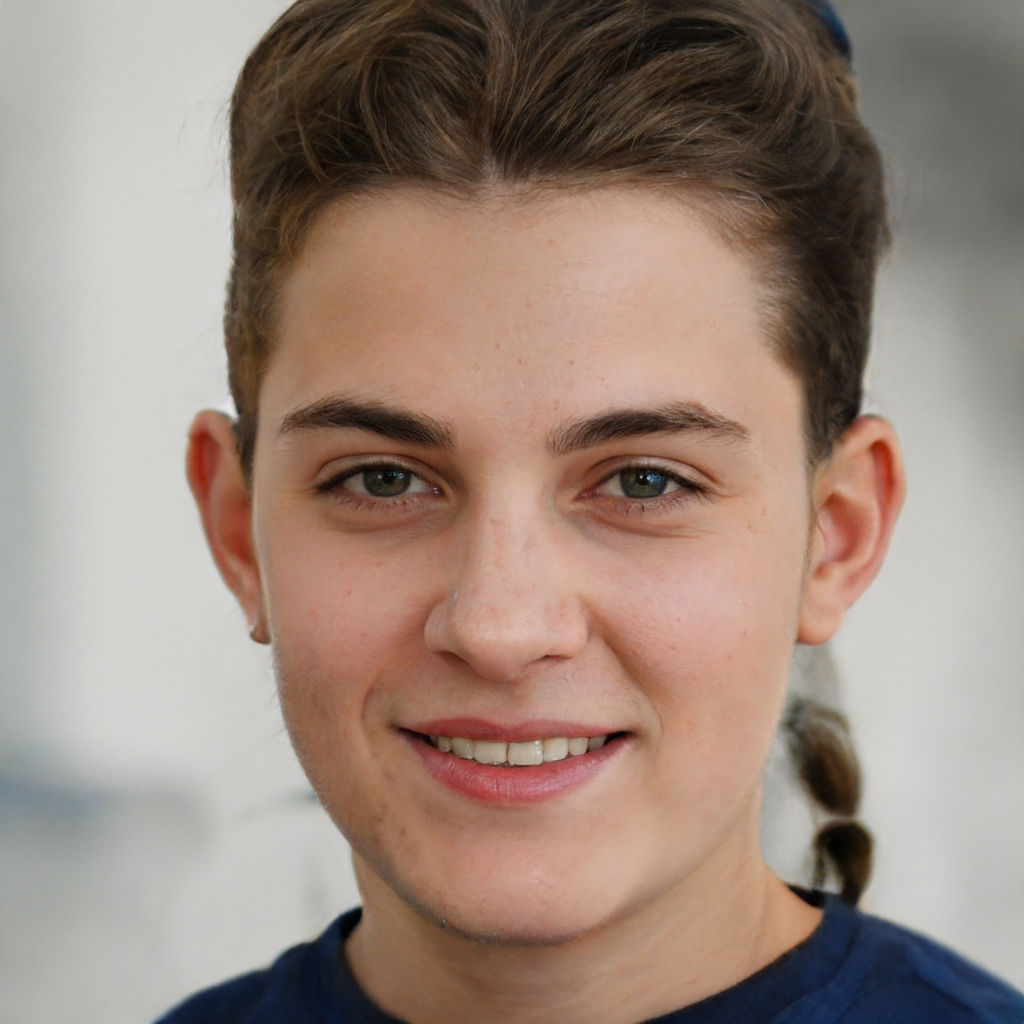
Label: Colored